Imperial Free City of Trieste

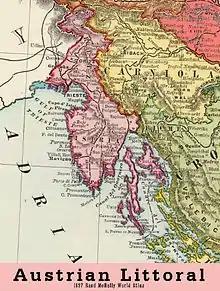

Following an unsuccessful Habsburg invasion of Venice in the prelude to the War of the League of Cambrai, the Venetians occupied Trieste again in 1508, and under the terms of the peace were allowed to keep the city. The Habsburg Empire recovered Trieste a little over a year later, however, when conflict resumed. With their acquisition by the Habsburgs, Carniola and the Julian March ceased to act as an east-facing outpost of Italy against the unsettled peoples of the Danube basin, becoming a region of contact between the land-based Austrian domains and the maritime republic of Venice, whose foreign policy depended on control of the Adriatic. Austro-Venetian rivalry over the Adriatic weakened each state's efforts to repel the Ottoman Empire's expansion into the Balkans (which caused many Slavs to flee into the , sowing the seeds of future Yugoslav union), and paving the way for the success of Napoleon's invasion.